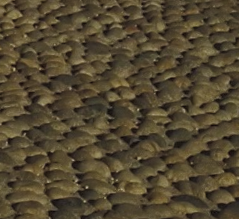
Surface type: cobblestone